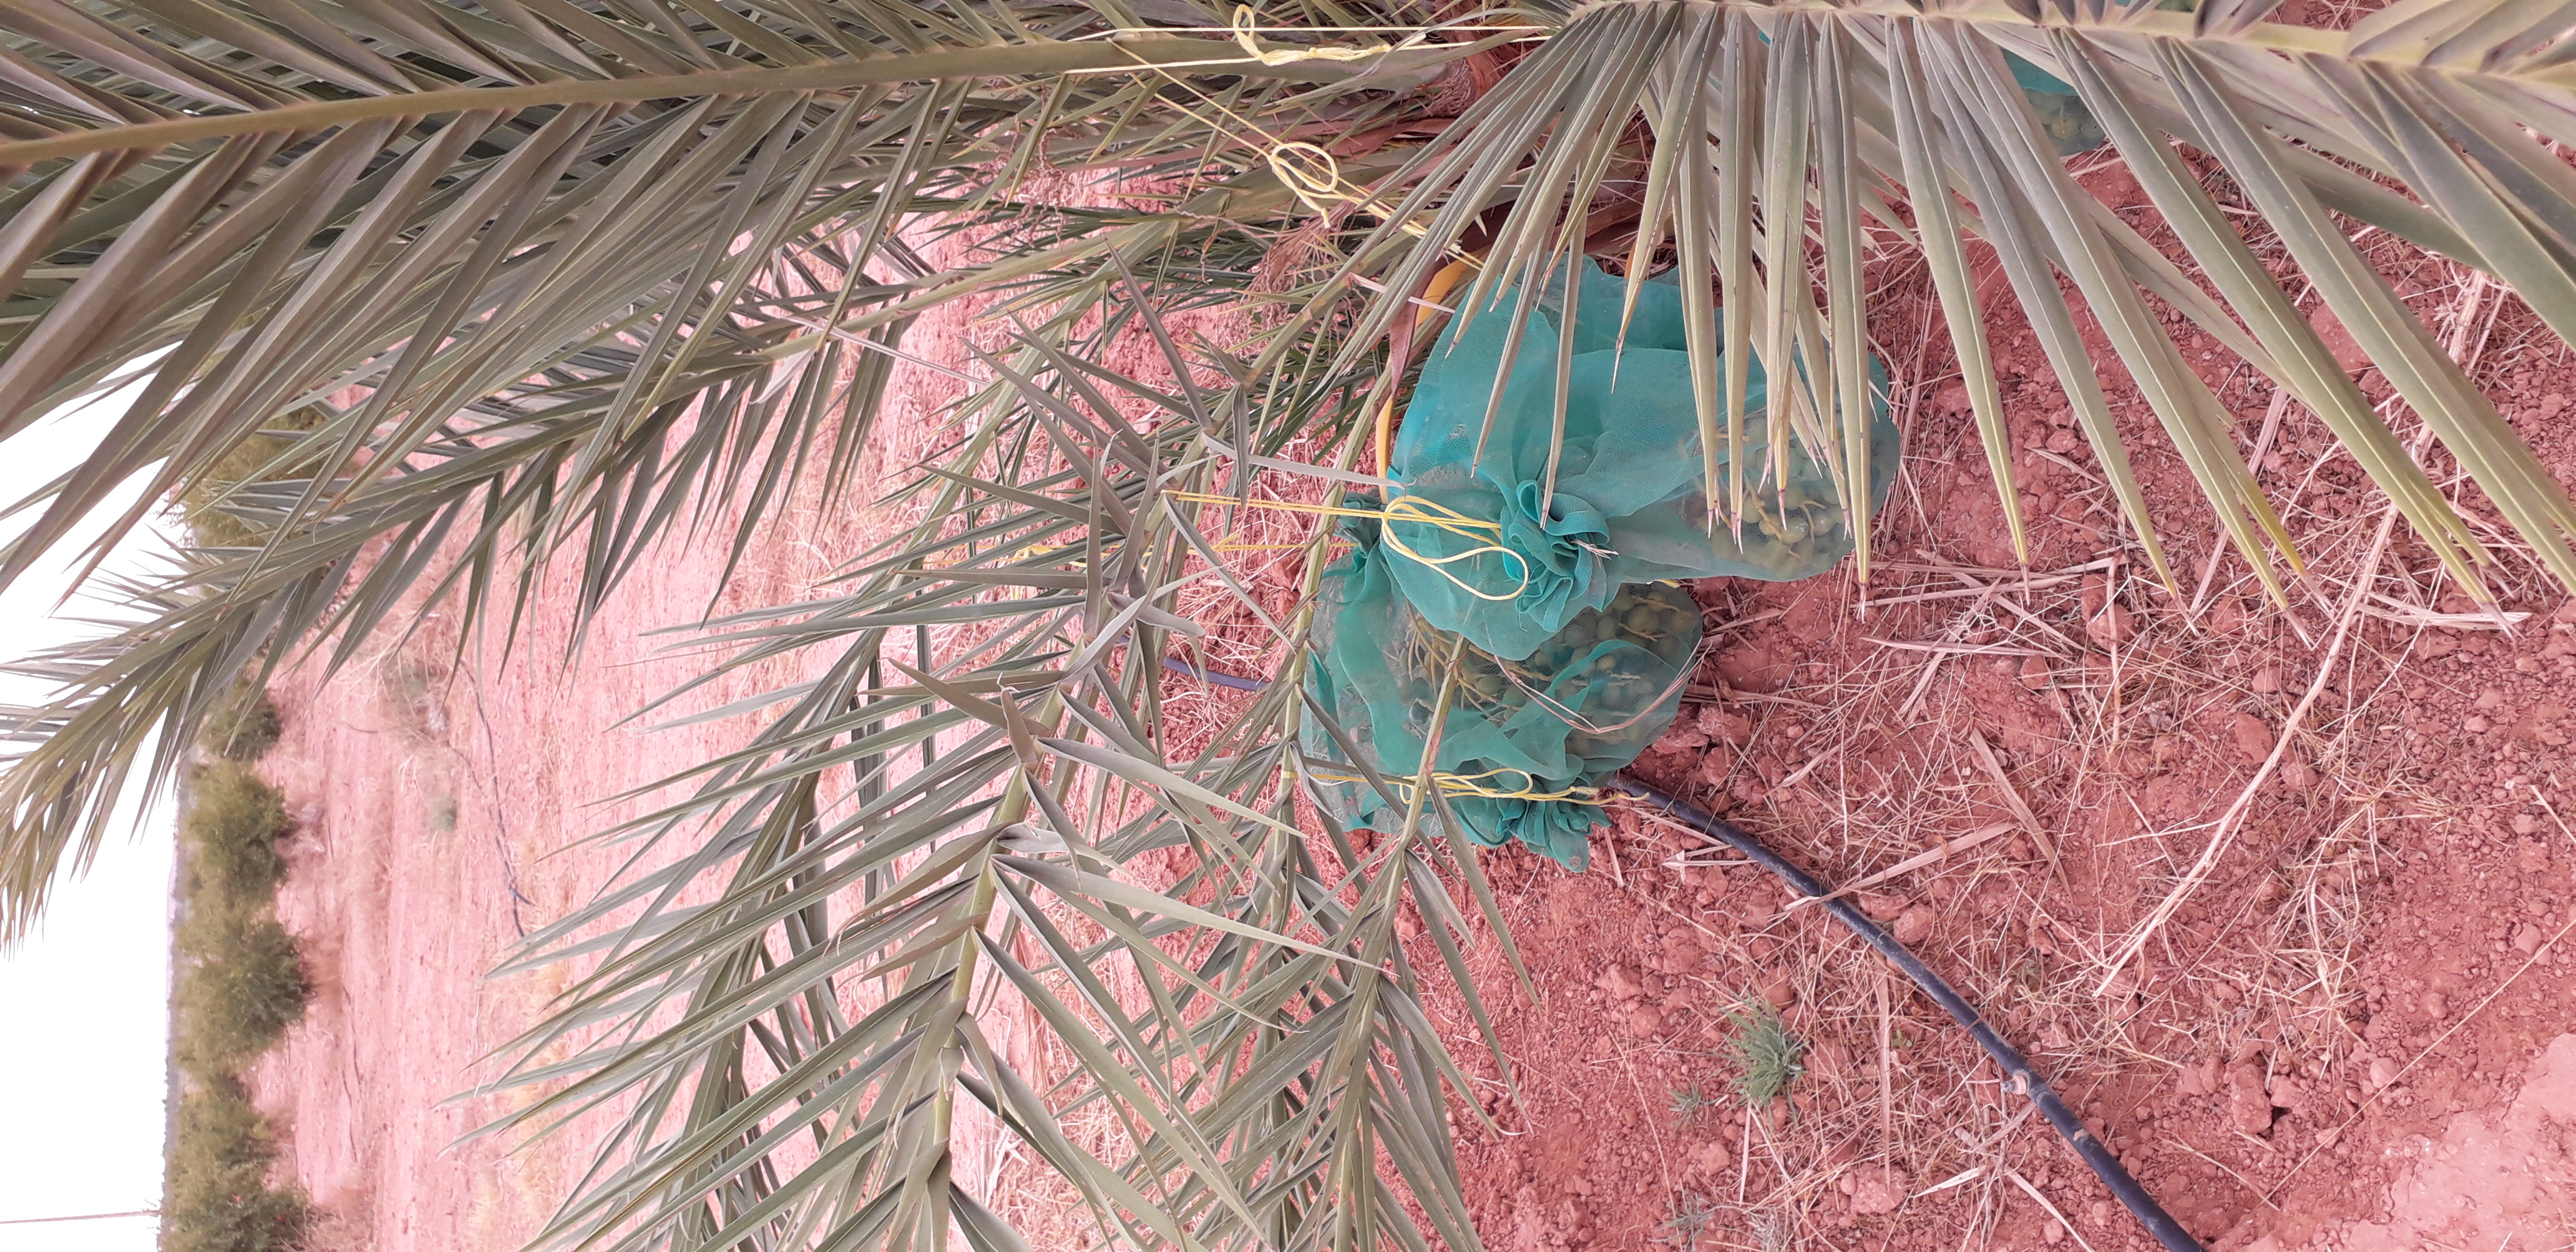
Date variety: kholt